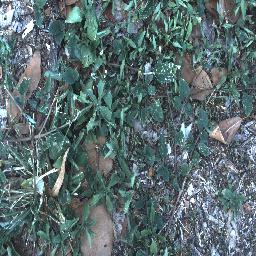
Label: negative